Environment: real
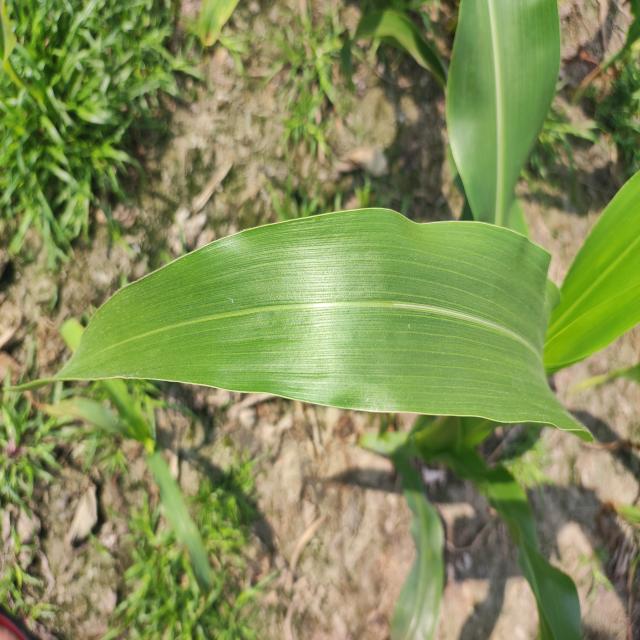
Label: healthy